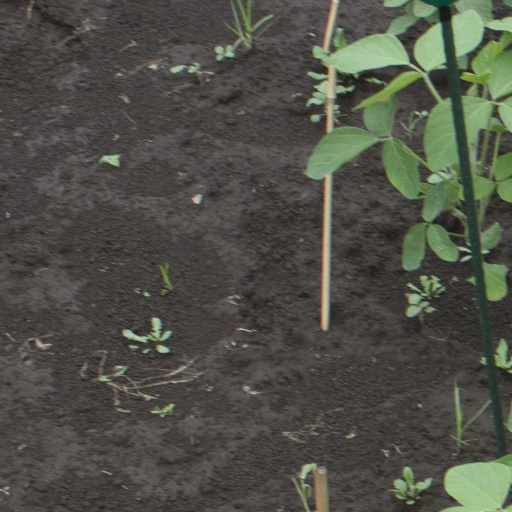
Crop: soybean